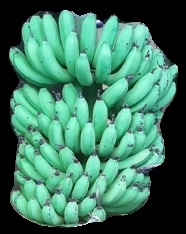
Variety: pachbale
Grade: grade1